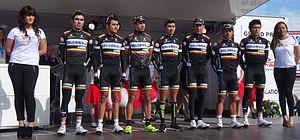
Reportage réalisé le jeudi 17 avril à l'occasion du départ et de l'arrivée du Grand Prix de Denain 2014 à Denain, Nord, Nord-Pas-de-Calais, France.
La saison 2014 de l'équipe cycliste Colombia est la troisième de cette équipe.
La 55ᵉ édition du Grand Prix de Denain a eu lieu le 17 avril 2014. C'est la sixième épreuve de la Coupe de France de cyclisme sur route 2014. La course fait partie du calendrier UCI Europe Tour 2014 en catégorie 1.1.